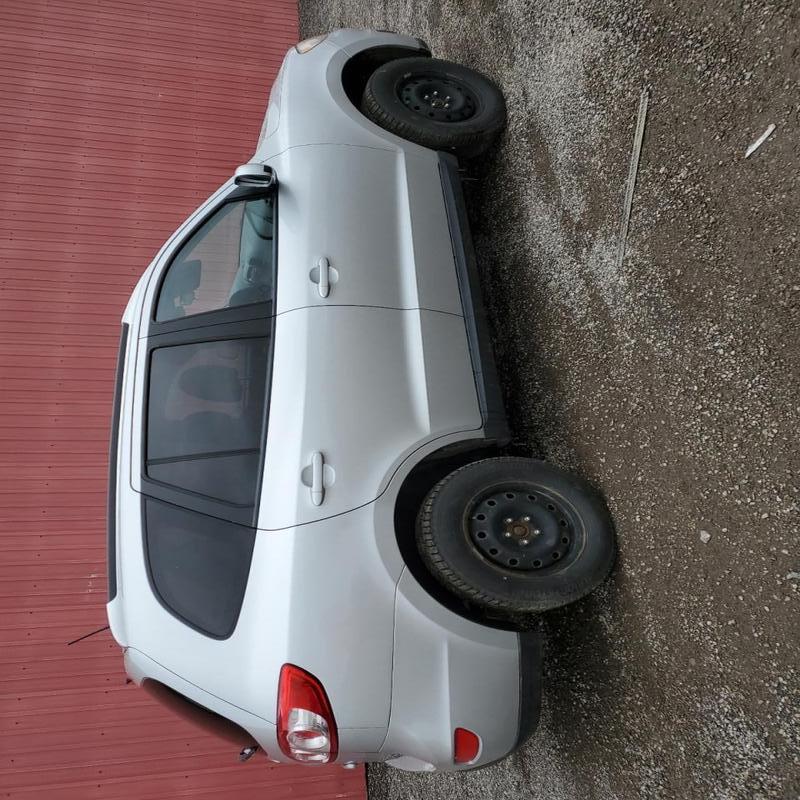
Aucun dommage détecté.
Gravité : aucun